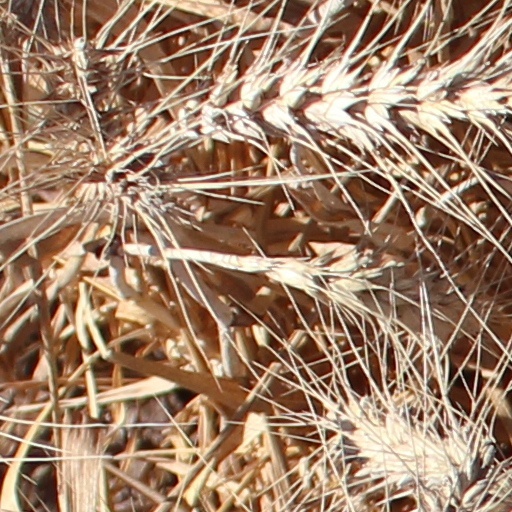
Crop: wheat